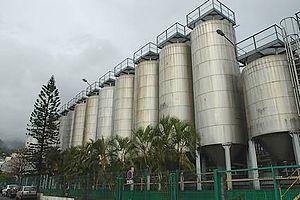
Les Brasseries de Bourbon est le seul grand producteur de bière de La Réunion. Ce département d'outre-mer français était connu autrefois sous le nom d'île Bourbon.